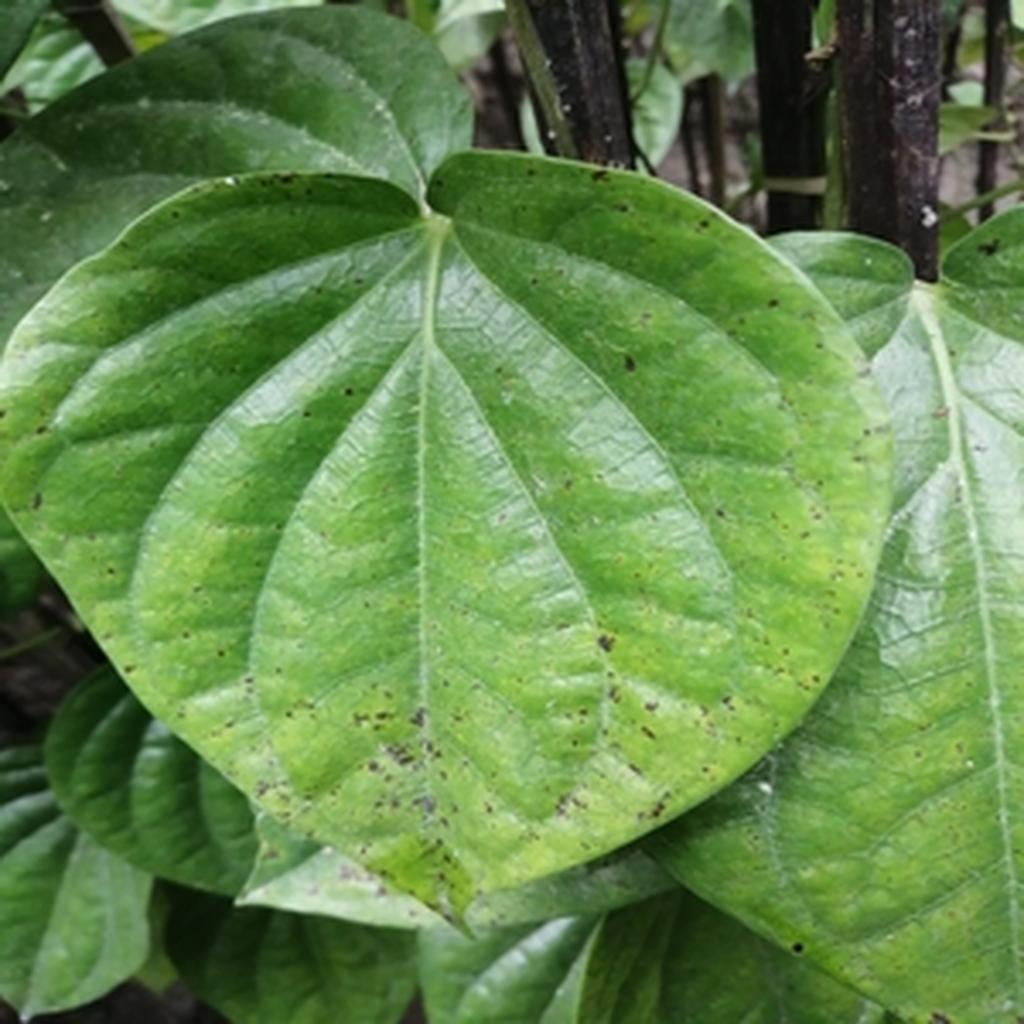
Label: Leaf_Spot